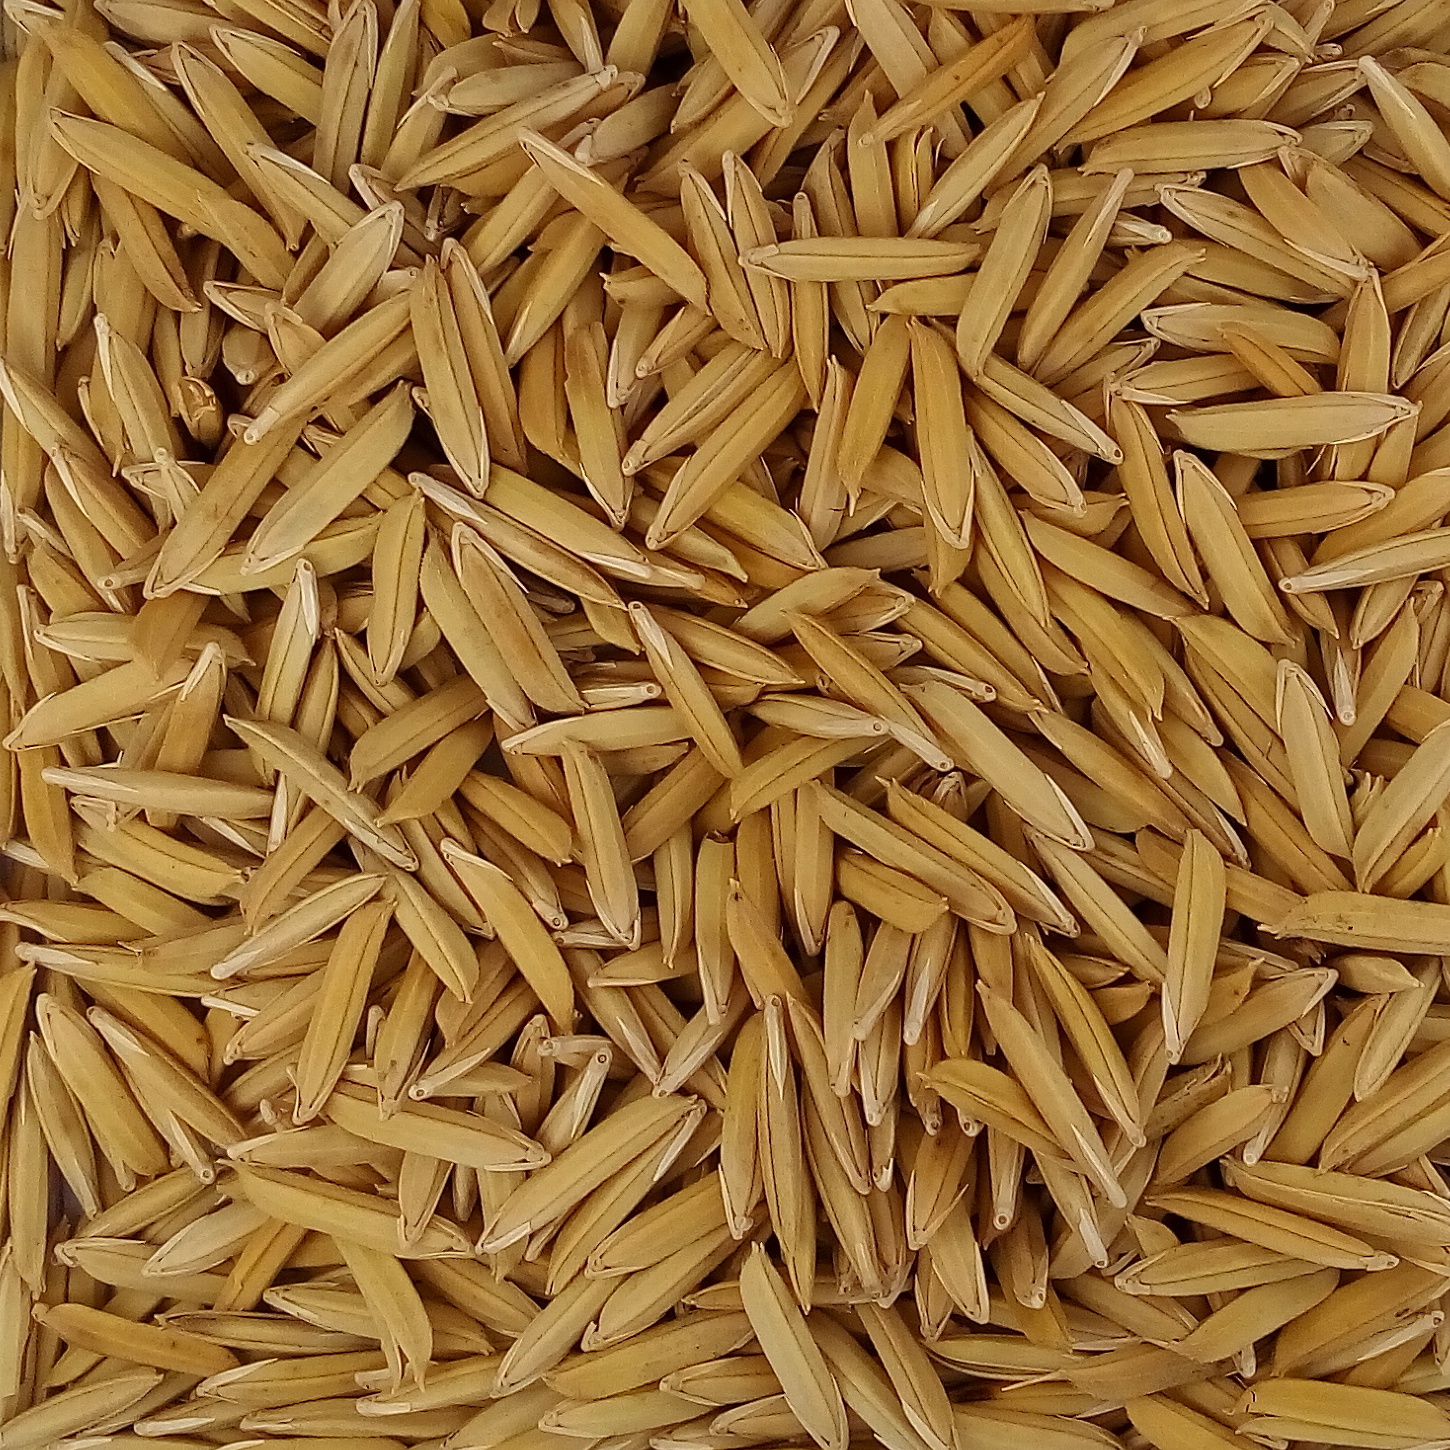
Rice seed variety: 1718